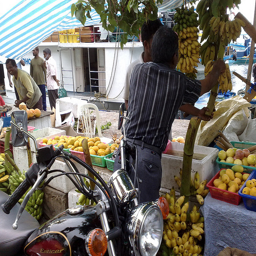
A man buying bananas from a fruit vendor.
The fruit peddler by the motorcycle holds a lovely batch of bananas.
A shopper reaches for a bunch of bananas in an outdoor market.
The man is selecting the fresh bananas at the market.
A man is selling fruit at his fruit stand.